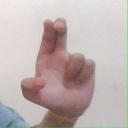
अक्षर: आ